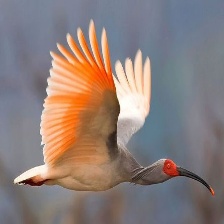
Species: ASIAN CRESTED IBIS
Scientific name: NIPPONIA NIPPON